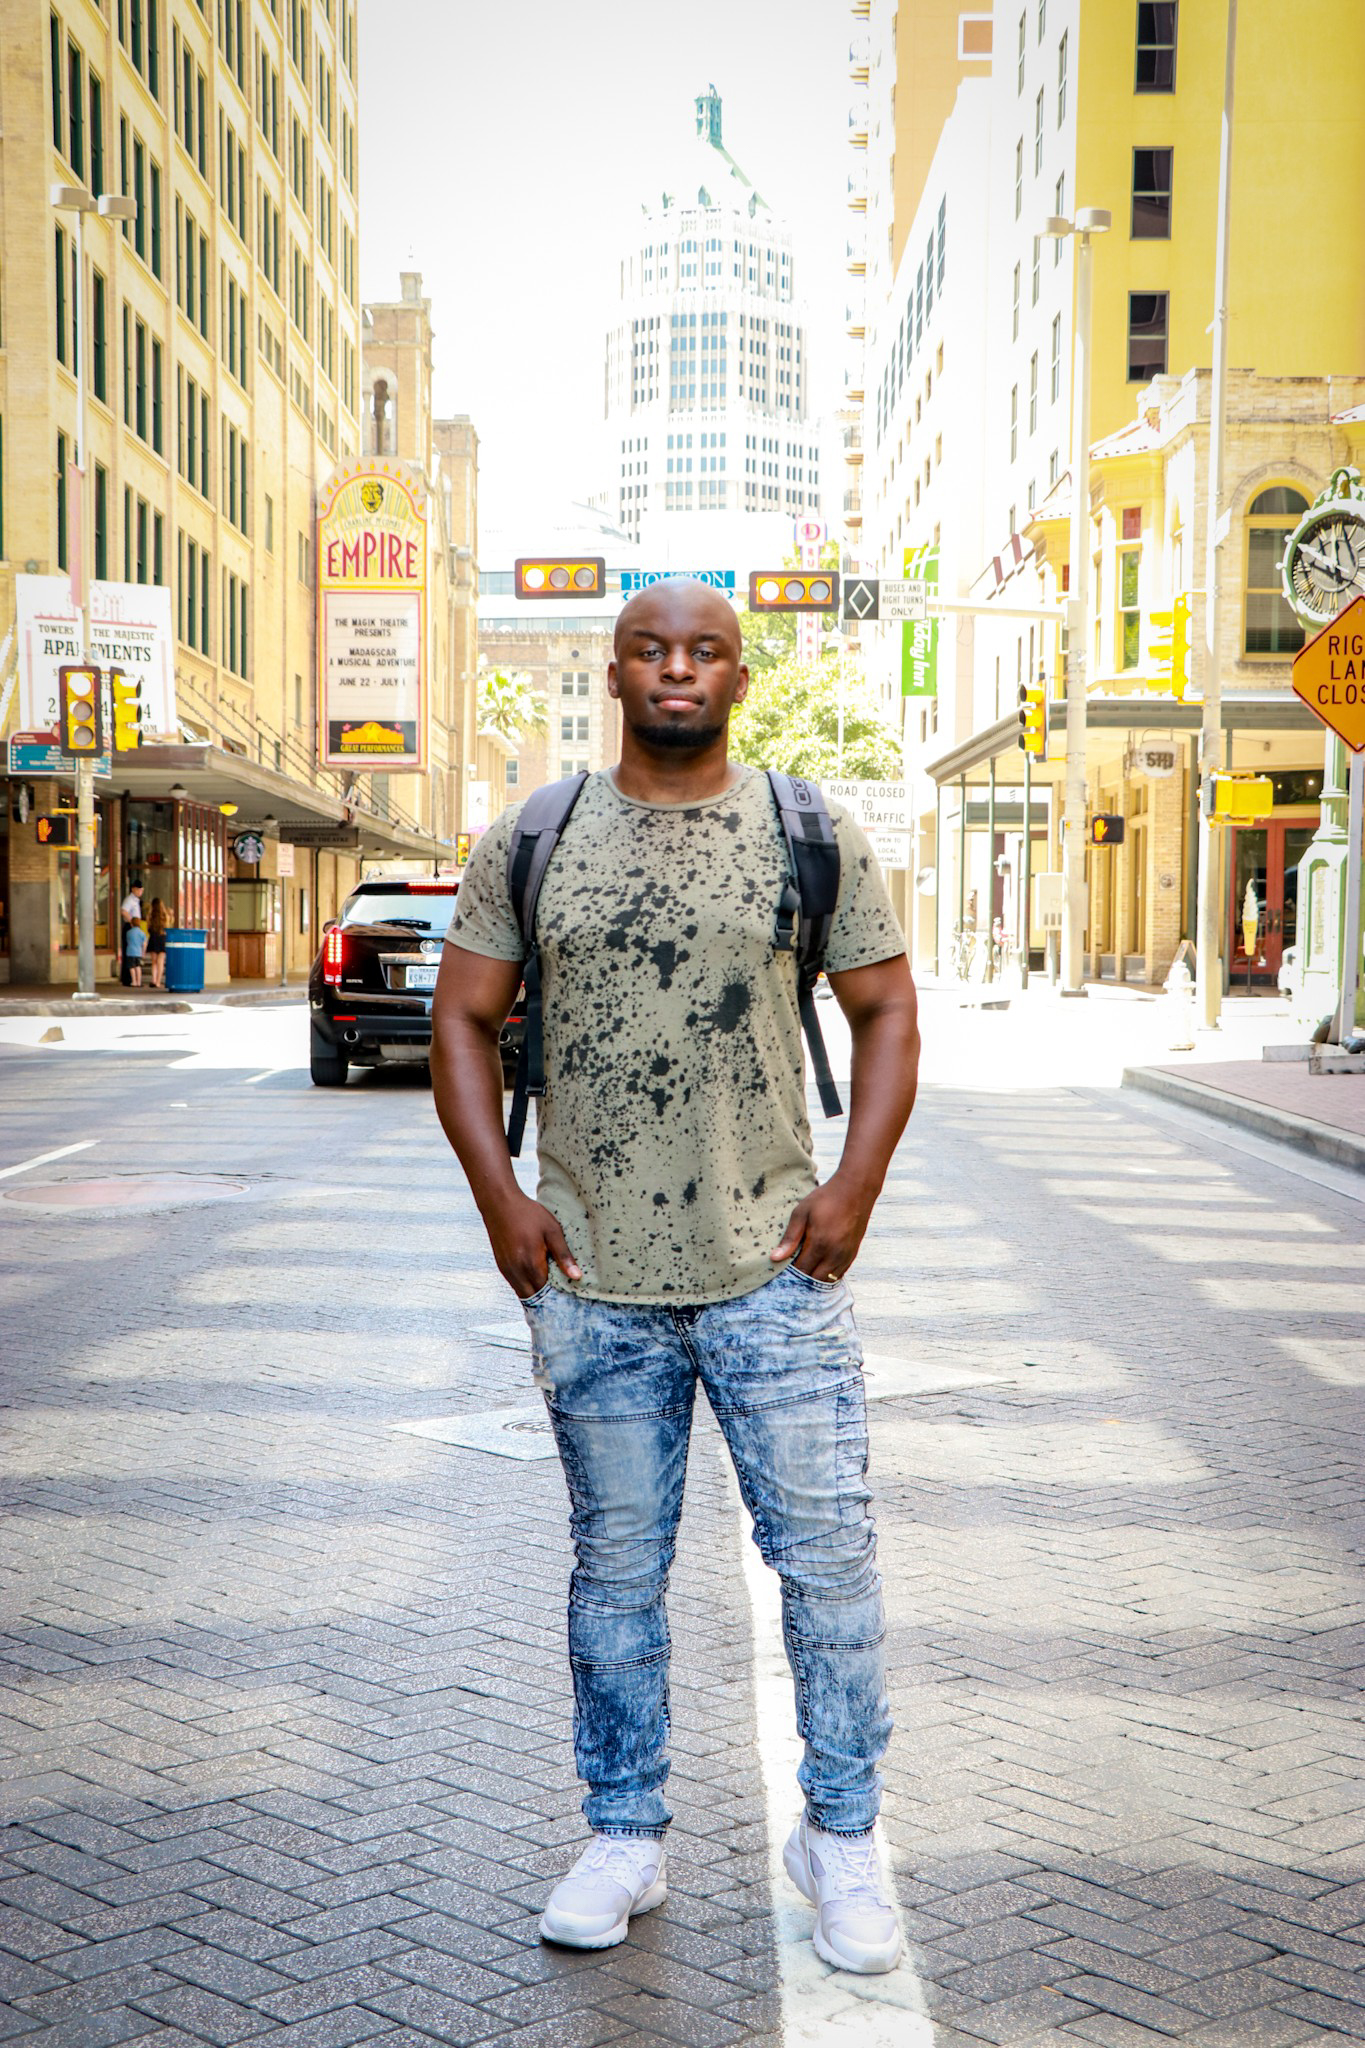
photography, road, jeans, urban area, man, street, infrastructure, standing, snapshot, city, male, outerwear, cool, denim, fun, headgear, trousers, pedestrian, walking